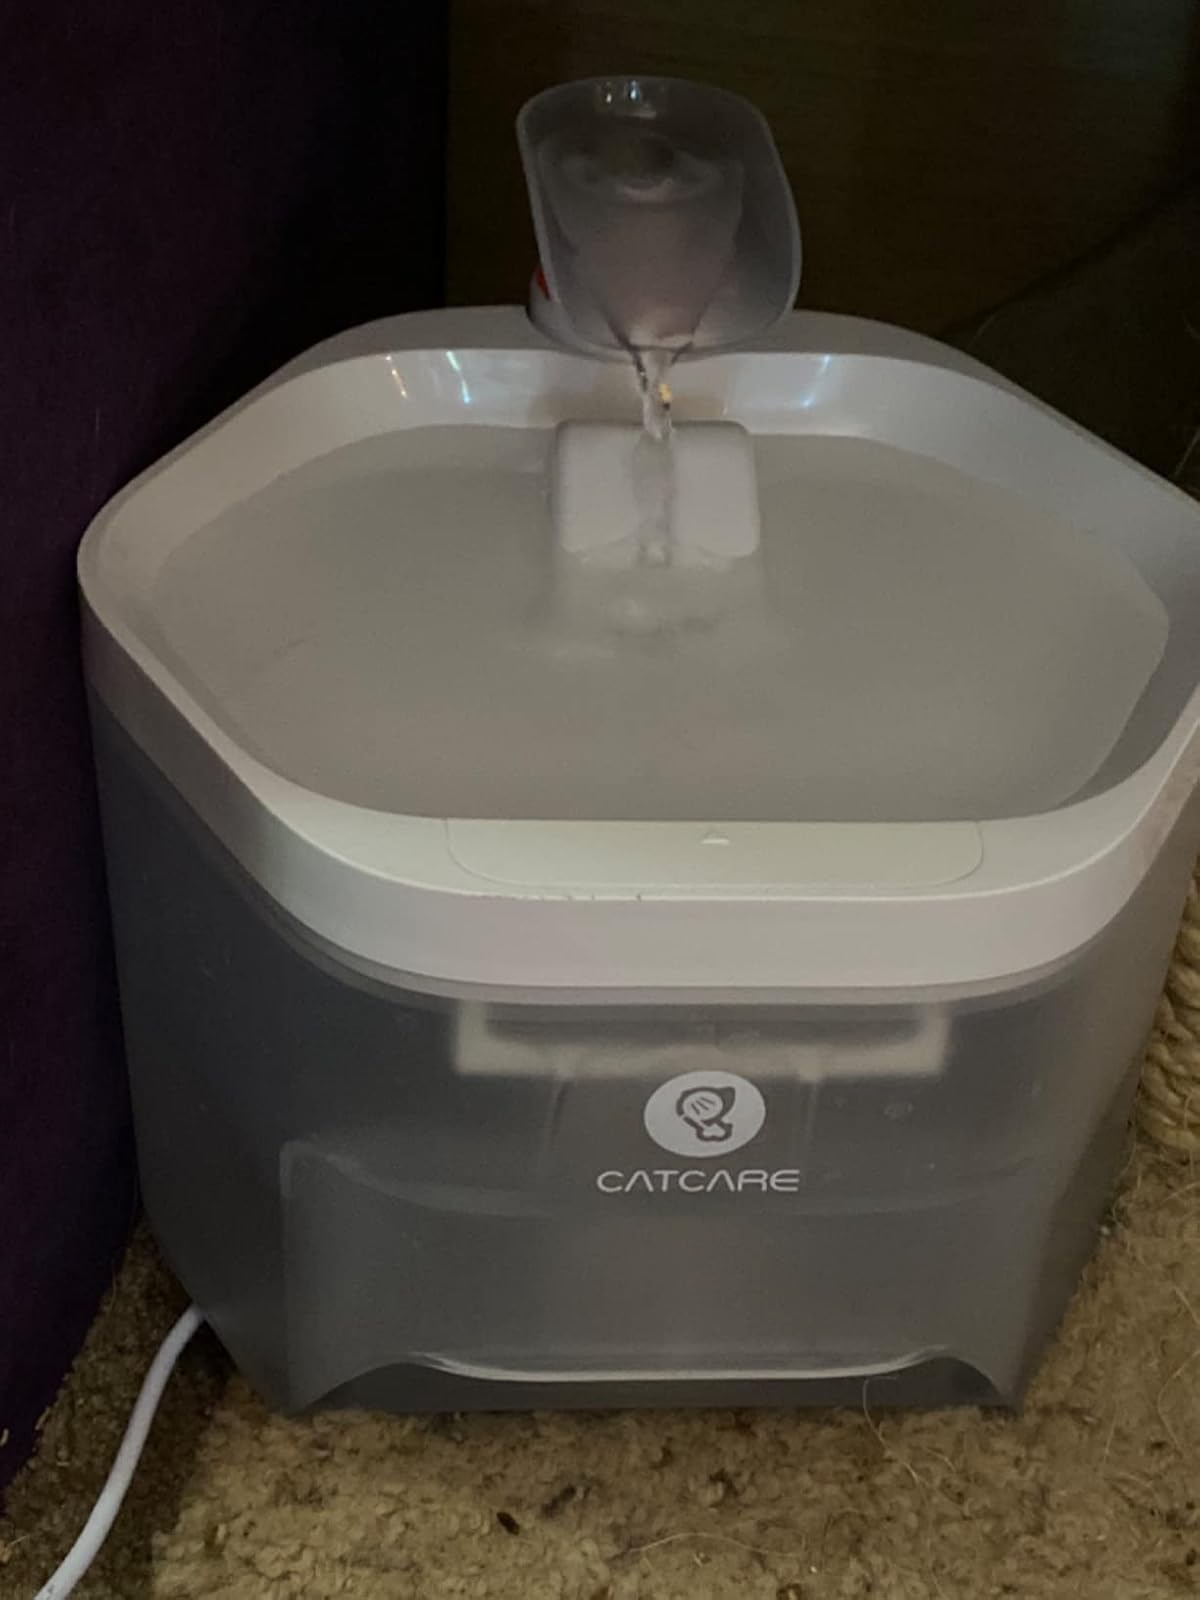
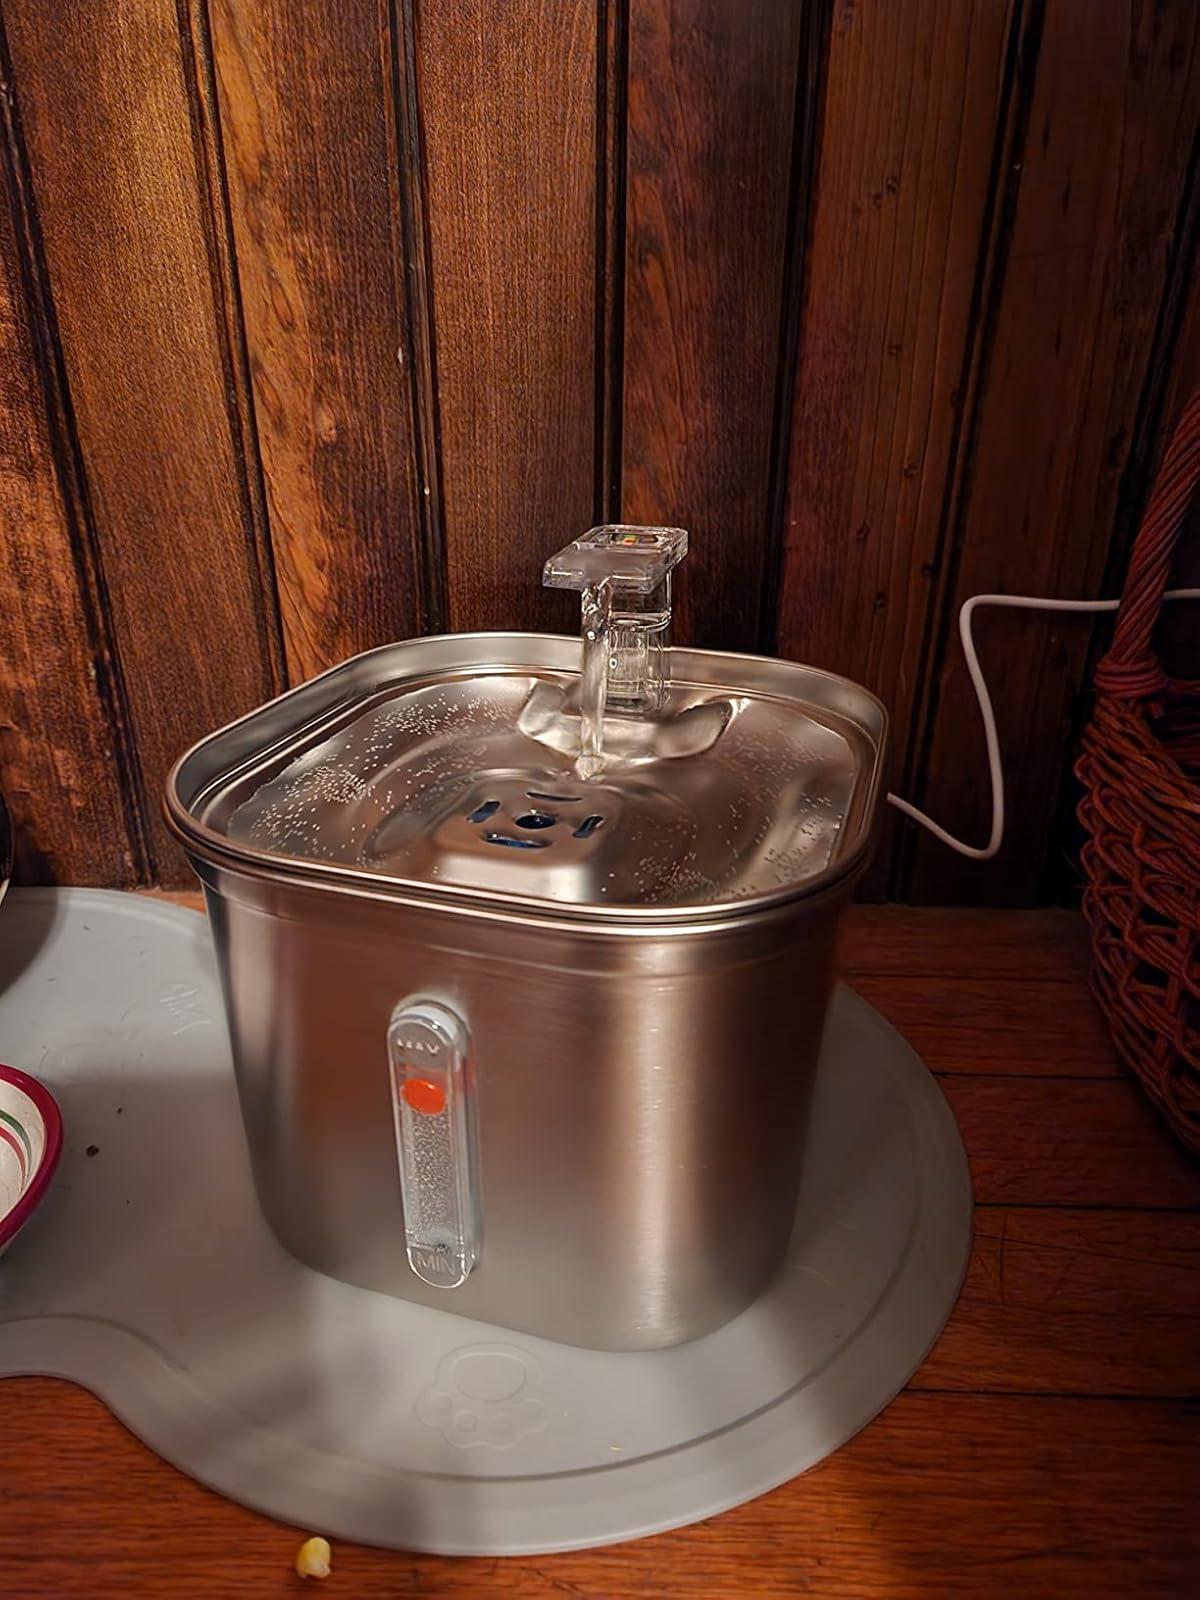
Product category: items_bowl
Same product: no